Ground deicing of aircraft

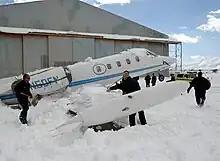
Mechanical removal of snow from a Learjet 35. The weight of snow on the tailplane has raised the nose into the air.

In most cases ground-based deicing is accomplished by spraying the aircraft with an aircraft deicing fluid just prior to departure. For commercial aircraft this fluid is usually applied to contaminated surfaces using a specially designed machine. For smaller aircraft a handheld spray applicator may suffice.